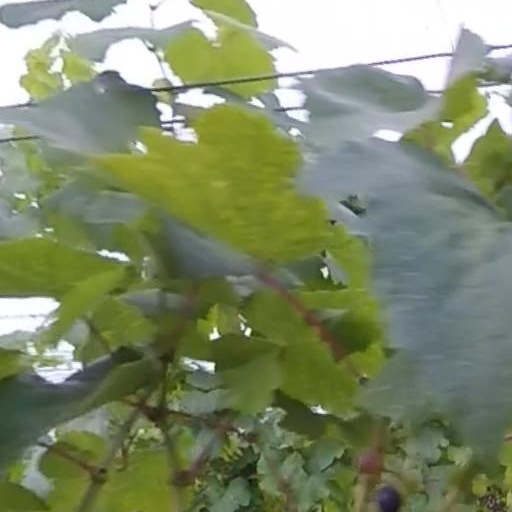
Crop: grape